Nick Rose (American football)

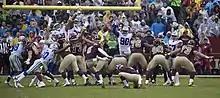
Rose kicks a field goal against the Dallas Cowboys

On October 18, 2017, Rose was signed by the Washington Redskins to replace an injured Dustin Hopkins. On October 23, he kicked his first field goal from 27 yards out against the Philadelphia Eagles. On November 12, he kicked a career-long 55-yard field goal against the Minnesota Vikings. On December 16, he was waived by the Redskins following the activation of Hopkins off injured reserve.